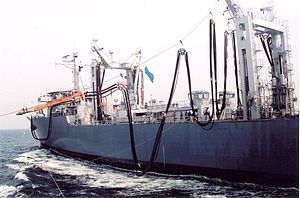
Amsterdam-klassen / Operativt
Hr.Ms. Amsterdam (A836) under RAS
Amsterdam-klassen er et af produkt af samarbejdet mellem Koninklijke Marine og Armada Española. Klassen består af to skibe, A836 Amsterdam og A14 Patiño. Det hollandske skib er navngivet efter den hollandske storby Amsterdam, mens det spanske skib er opkaldt efter den spanske marineminister José Patiño Rosales, som omorganiserede flåden efter ordre fra Filip 5. af Spanien.